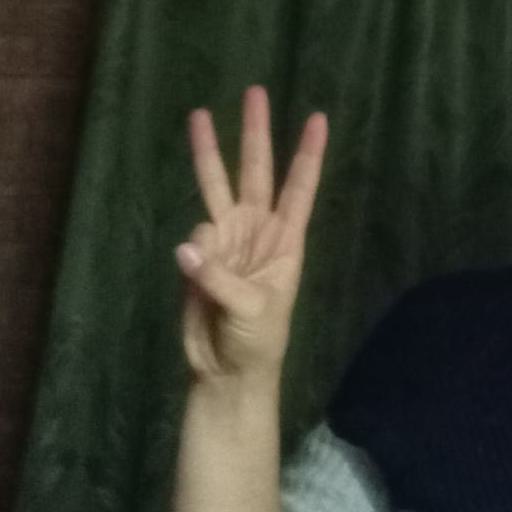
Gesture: three